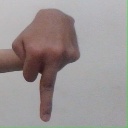
अक्षर: प